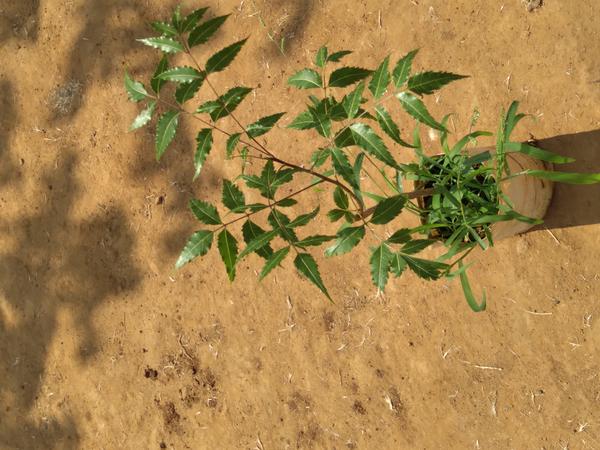
Plant: Neem